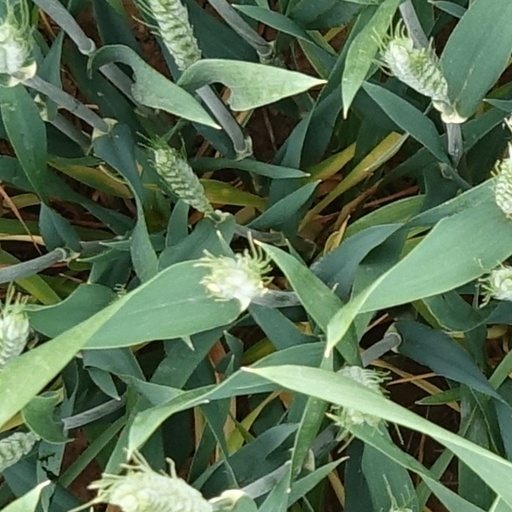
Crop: wheat